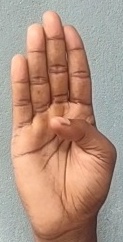
ASL sign: B